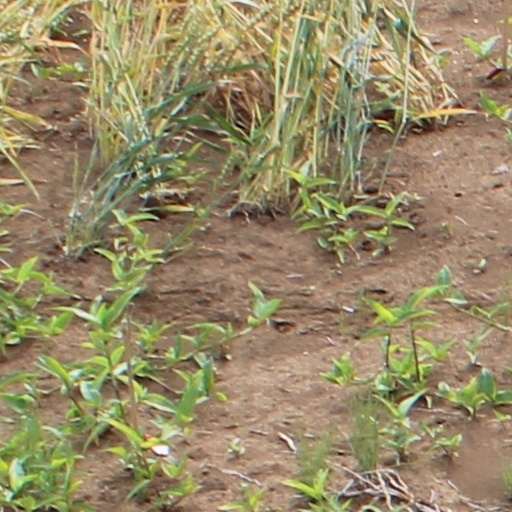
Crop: wheat